Sky position (RA, Dec in degrees): 201.006, 1.517
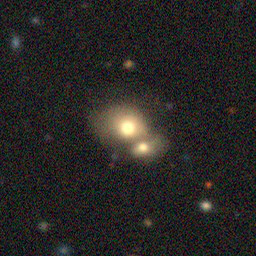
Galaxy morphology: Merging Galaxies